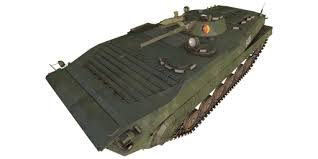
Label: BMP-1